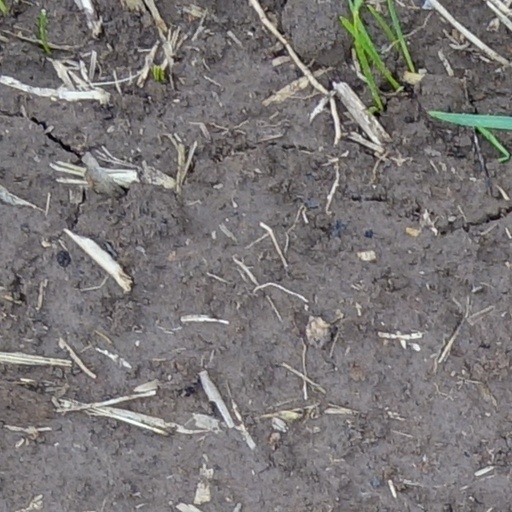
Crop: wheat